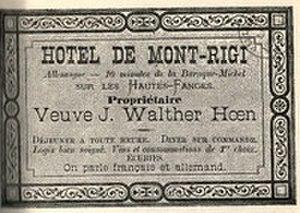
Publicité hôtel de Mont-Rigi -Veuve Hoen (entre 1880 et 1909)
Le Mont Rigi est un lieu-dit situé sur le territoire de l'entité de Robertville de la commune belge de Waimes dans les Hautes Fagnes au carrefour des routes N 676 et N 68.